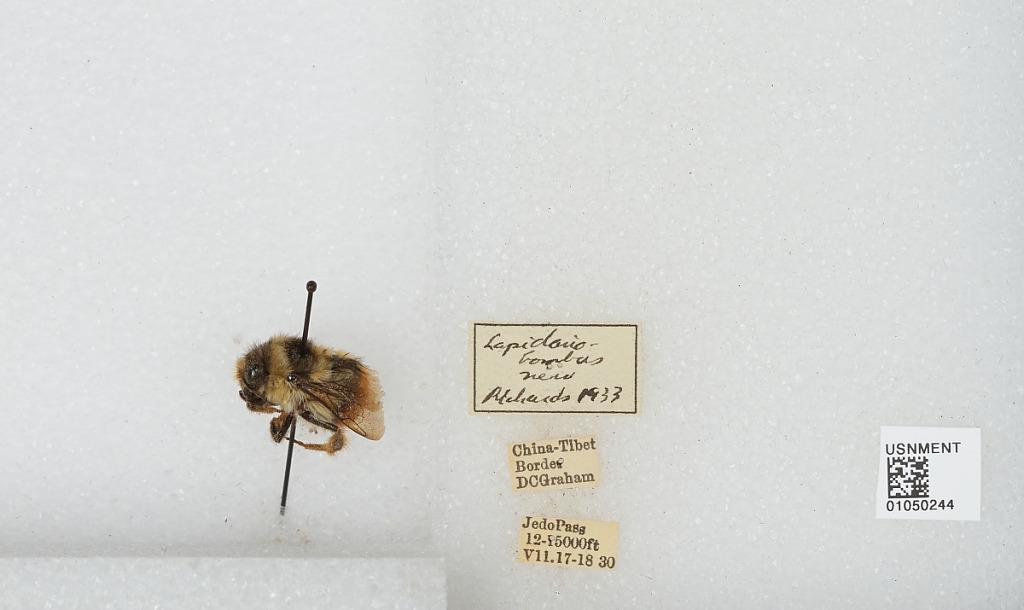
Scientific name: Bombus sp.
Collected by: D. Graham
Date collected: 1930-7-17
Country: China
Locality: Jedo Pass